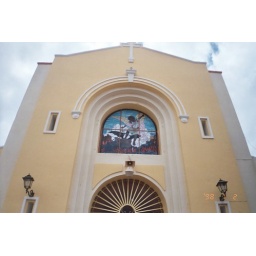
Stain glass window in Cozemel